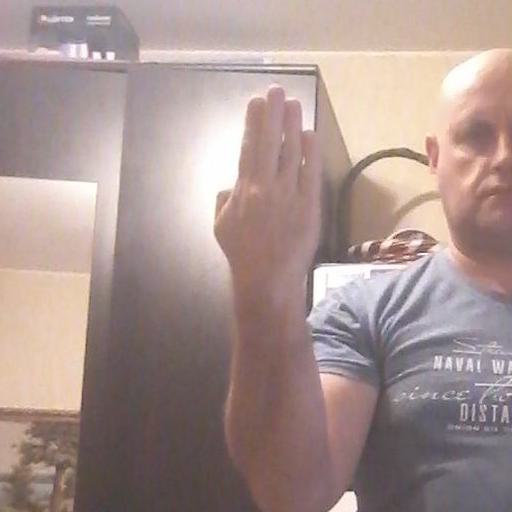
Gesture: stop_inverted